Martin Luther

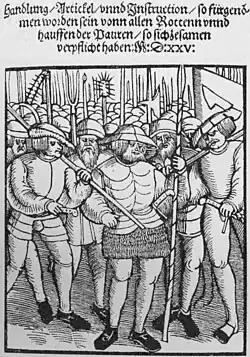
The "Twelve Articles" of peasants' demands, issued in 1525

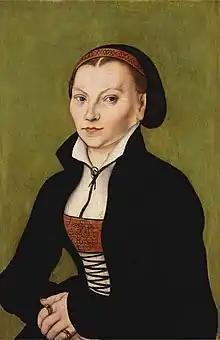
A 1526 portrait of Katharina von Bora, Luther's wife, by Lucas Cranach the Elder

Luther's disappearance during his return to Wittenberg was planned. had him intercepted on his way home in the forest near Wittenberg by masked horsemen impersonating highway robbers. They escorted Luther to the security of the Wartburg Castle at Eisenach. During his stay at Wartburg, which he referred to as "my Patmos", Luther translated the New Testament from Greek into German and poured out doctrinal and polemical writings. These included a renewed attack on Albert of Brandenburg, Archbishop of Mainz, whom he shamed into halting the sale of indulgences in his episcopates, and a "Refutation of the Argument of Latomus", in which he expounded the principle of justification to Jacobus Latomus, an orthodox theologian from Louvain. In this work, one of his most emphatic statements on faith, he argued that every good work designed to attract God's favor is a sin. All humans are sinners by nature, he explained, and God's grace alone (which cannot be earned) can make them just. On 1 August 1521, Luther wrote to Melanchthon on the same theme: "Be a sinner, and let your sins be strong, but let your trust in Christ be stronger, and rejoice in Christ who is the victor over sin, death, and the world. We will commit sins while we are here, for this life is not a place where justice resides."